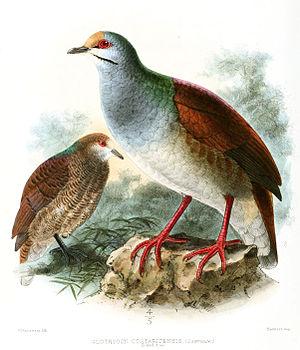
La Colombe du Costa Rica est une espèce d'oiseaux de la famille des Columbidae.